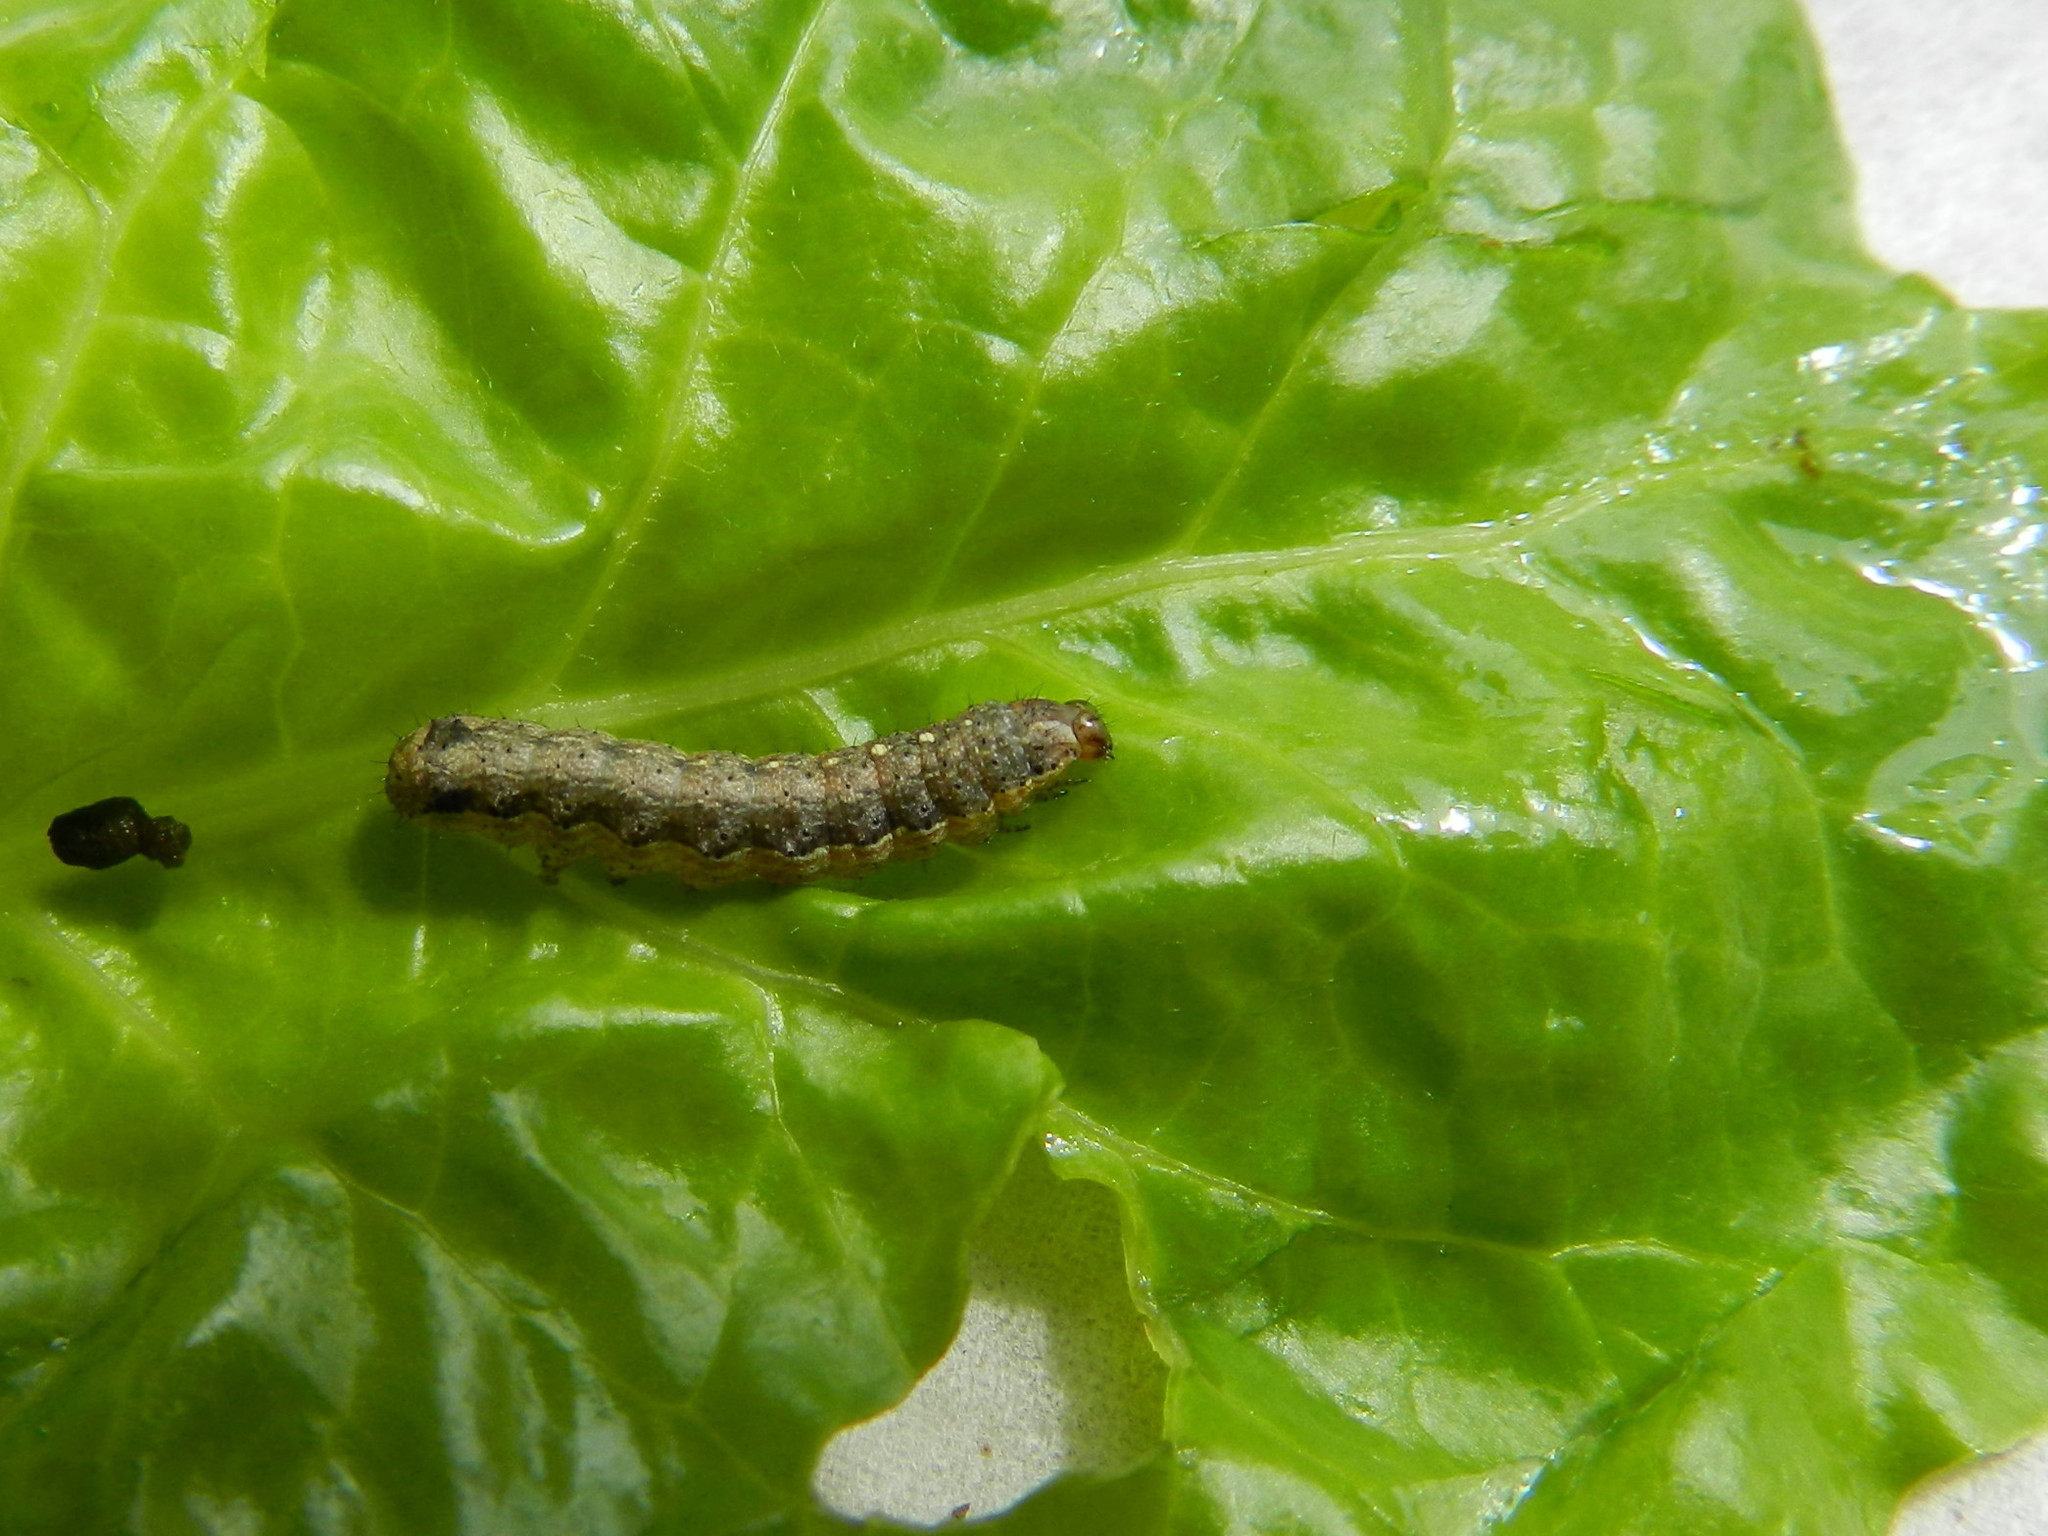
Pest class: cutworms